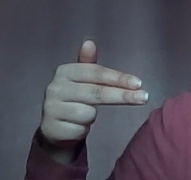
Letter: ghain